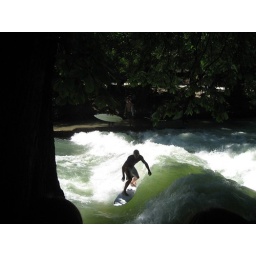
people surfing on the river, waves were created by American soldiers back in the day by putting boards on the ground of the river